Thing-Fish

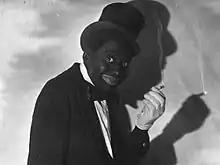
The concept of "Thing-Fish" satirized minstrel shows. "Mammy Nuns" resemble blackface performers.

The prologue is delivered as a spoken monologue over an instrumental piece with a heavy rock guitar riff. It is followed by the song "The Mammy Nuns", which originated as a hard rock instrumental, which appears in a live recording as "The Mammy Anthem" on "You Can't Do That on Stage Anymore, Vol. 1", and opened performances in June and July 1982. "Galoot Up-Date" is an altered version of the recording "The Blue Light", which appeared on Zappa's album "Tinseltown Rebellion". As Harry and Rhonda express admiration for the "performance" of the Evil Prince, an early version of Zappa's Synclavier composition "Amnerika" is heard. "Clowns on Velvet" was performed live as a "spirited, playful instrumental". A recording of the instrumental version featuring guitarist Al Di Meola was planned for release on the album "Tinseltown Rebellion", but Di Meola refused its release.